Tak Shindo

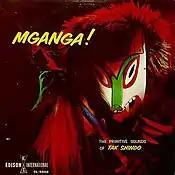
Album cover for Shindo's 1958 debut

Shindo is most remembered for the albums he recorded featuring a mix of eastern and western musical styles and instrumentation. Jazz composer and critic Leonard Feather named Shindo as a "Giant of Jazz" in the fifteenth article in Feather's series on the "giants of jazz." His albums won favor with listeners of music in the exotica genre that also included artists Martin Denny, Les Baxter, Arthur Lyman and Chaino. The popularity of exotica peaked in 1959 as Denny's album "Exotica" spent five weeks at No. 1 on the Billboard album chart and was the No. 3 album of the year according to Billboard. Shindo later recalled what attracted him to the style: "Everyone is looking for a style. So in my case, I decided being Oriental, I had something I should draw upon and so I decided to go 'exotic sound.'"